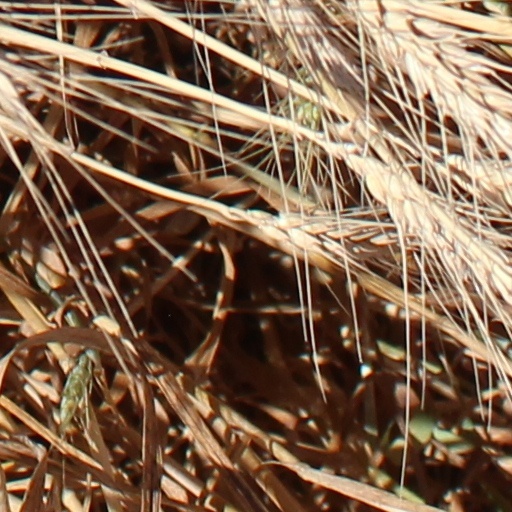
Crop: wheat